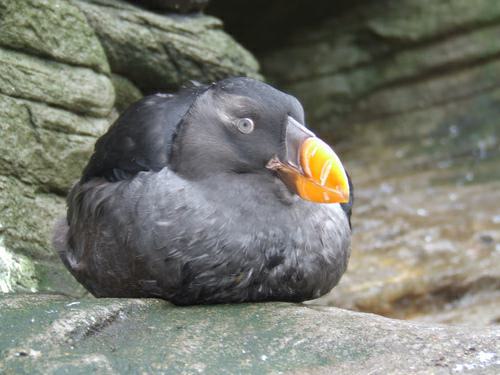
A photo of a rhinoceros auklet